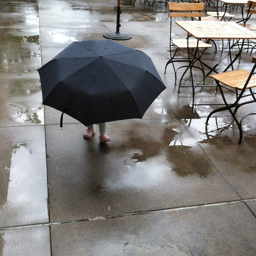
A little girl holding a large umbrella over herself.
A child walking in the rain with an umbrella.
A little girl hides from the rain under a huge umbrella.
a small child holding an open umbrella in the rain
A person walking down a rain covered road under a black umbrella.